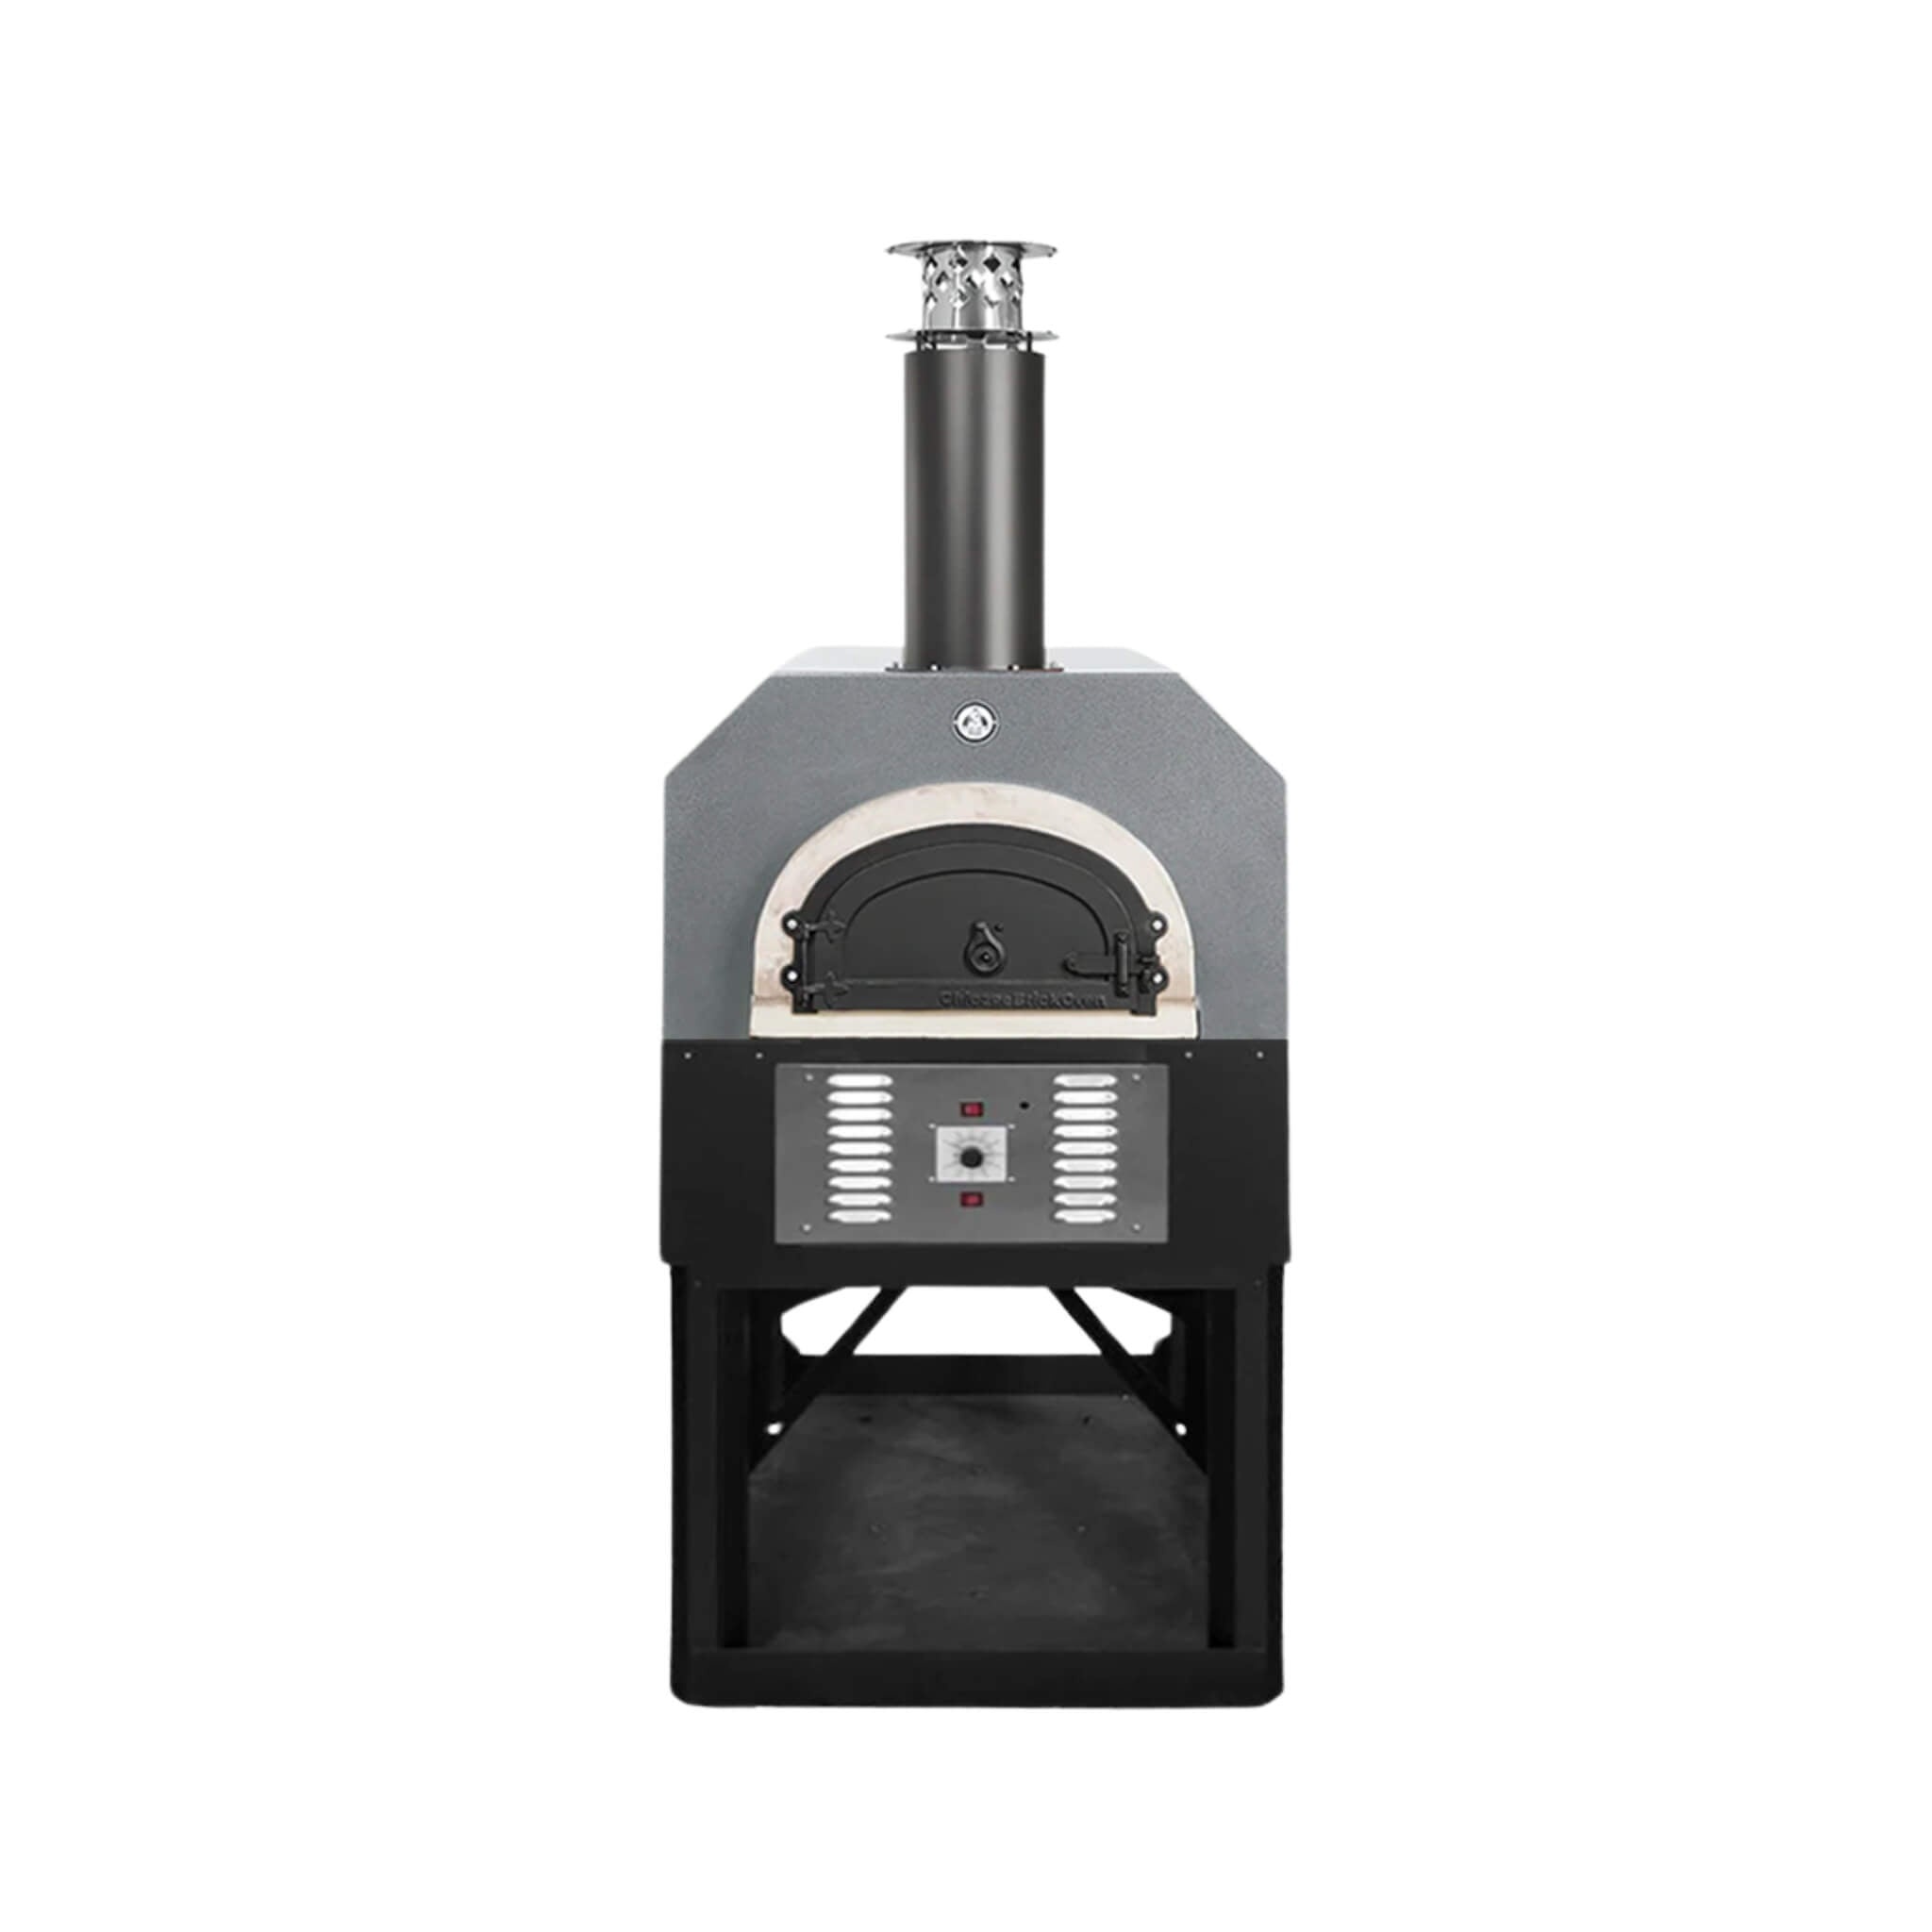
Chicago Brick Oven CBO-750 Commercial Hybrid Stand With Perfect Two-Burner Gas System [CBO-O-STD-750-HYB] (SAK67245)
Indulge your inner chef and elevate your outdoor gatherings. The signature FlameRoll® creates a mesmerizing spectacle while delivering unparalleled cooking performance. Built with American pride and backed by thousands of satisfied customers, CBO Ovens are the ultimate choice for food enthusiasts. Transforming your culinary experience with a tool that not only cooks but elevates every dish. The CBO Oven is more than just an appliance; it's a culinary masterpiece. Engineered with a proprietary blend of commercial-grade refractory cement, this oven delivers unparalleled performance, heating up rapidly and retaining heat for extended periods, reaching temperatures that can exceed 1000 degrees. This intense heat creates an authentic wood-fired flavor that will redefine your taste buds. From crispy pizzas to perfectly grilled meats, roasted vegetables, and even bubbling cheeses, the possibilities are endless. Don't just cook, create culinary magic. Elevate your outdoor living experience with a CBO Oven. Explore and get your today to discover why thousands have chosen to fire up their passion. Delivers the unique, rich, and smoky flavors that only a wood-fired oven can provide, enhancing the taste of pizzas, breads, roasts, and more. This oven can reach high temperatures (up to 1,000°F), allowing for quick cooking and perfecting dishes like Neapolitan-style pizzas with crispy crusts and tender interiors. This oven heats up quickly, reducing the time needed to start cooking and making it easier to entertain guests without long waits. The unique design ensures even heat distribution, cooking food uniformly and reducing the risk of burning or undercooking. FEATURES The CBO 750 Hybrid Stand combines the power of gas and wood, reaching temperatures over 1000° for fast and even cooking. Its commercial-grade refractory cement ensures that heat is retained longer, allowing you to cook with precision and efficiency. Elevate your cooking with the unmistakable taste of wood-fired dishes. Whether you’re grilling meats, roasting vegetables, or baking a pizza, the unique flavors imparted by this oven will have everyone coming back for more. The oven’s Signature FlameRoll® technology creates high, even temperatures across the entire cooking surface. From crispy pizza crusts to perfectly roasted meats, this oven handles a wide variety of dishes with ease. Proudly made in the USA, the CBO 750 Hybrid Stand is designed for year-round use, offering safe and reliable cooking whether indoors or outdoors. Its durable construction and premium materials make it a trusted choice for commercial kitchens. This oven meets rigorous standards, being certified for both indoor and outdoor commercial use. With a spacious 38" x 28" cooking surface, it’s perfect for preparing large quantities of food while maintaining exceptional quality. MANUALS Spec Sheet , User Manual FREE USA SHIPPPING . Your Chicago Brick Oven CBO 750 Hybrid Stand (Commercial) will be delivered to you between 3-4 weeks.
Brand: Chicago Brick Oven
Category: Home & Garden > Kitchen & Dining > Kitchen Appliances > Toasters & Grills > Pizza Makers & Ovens